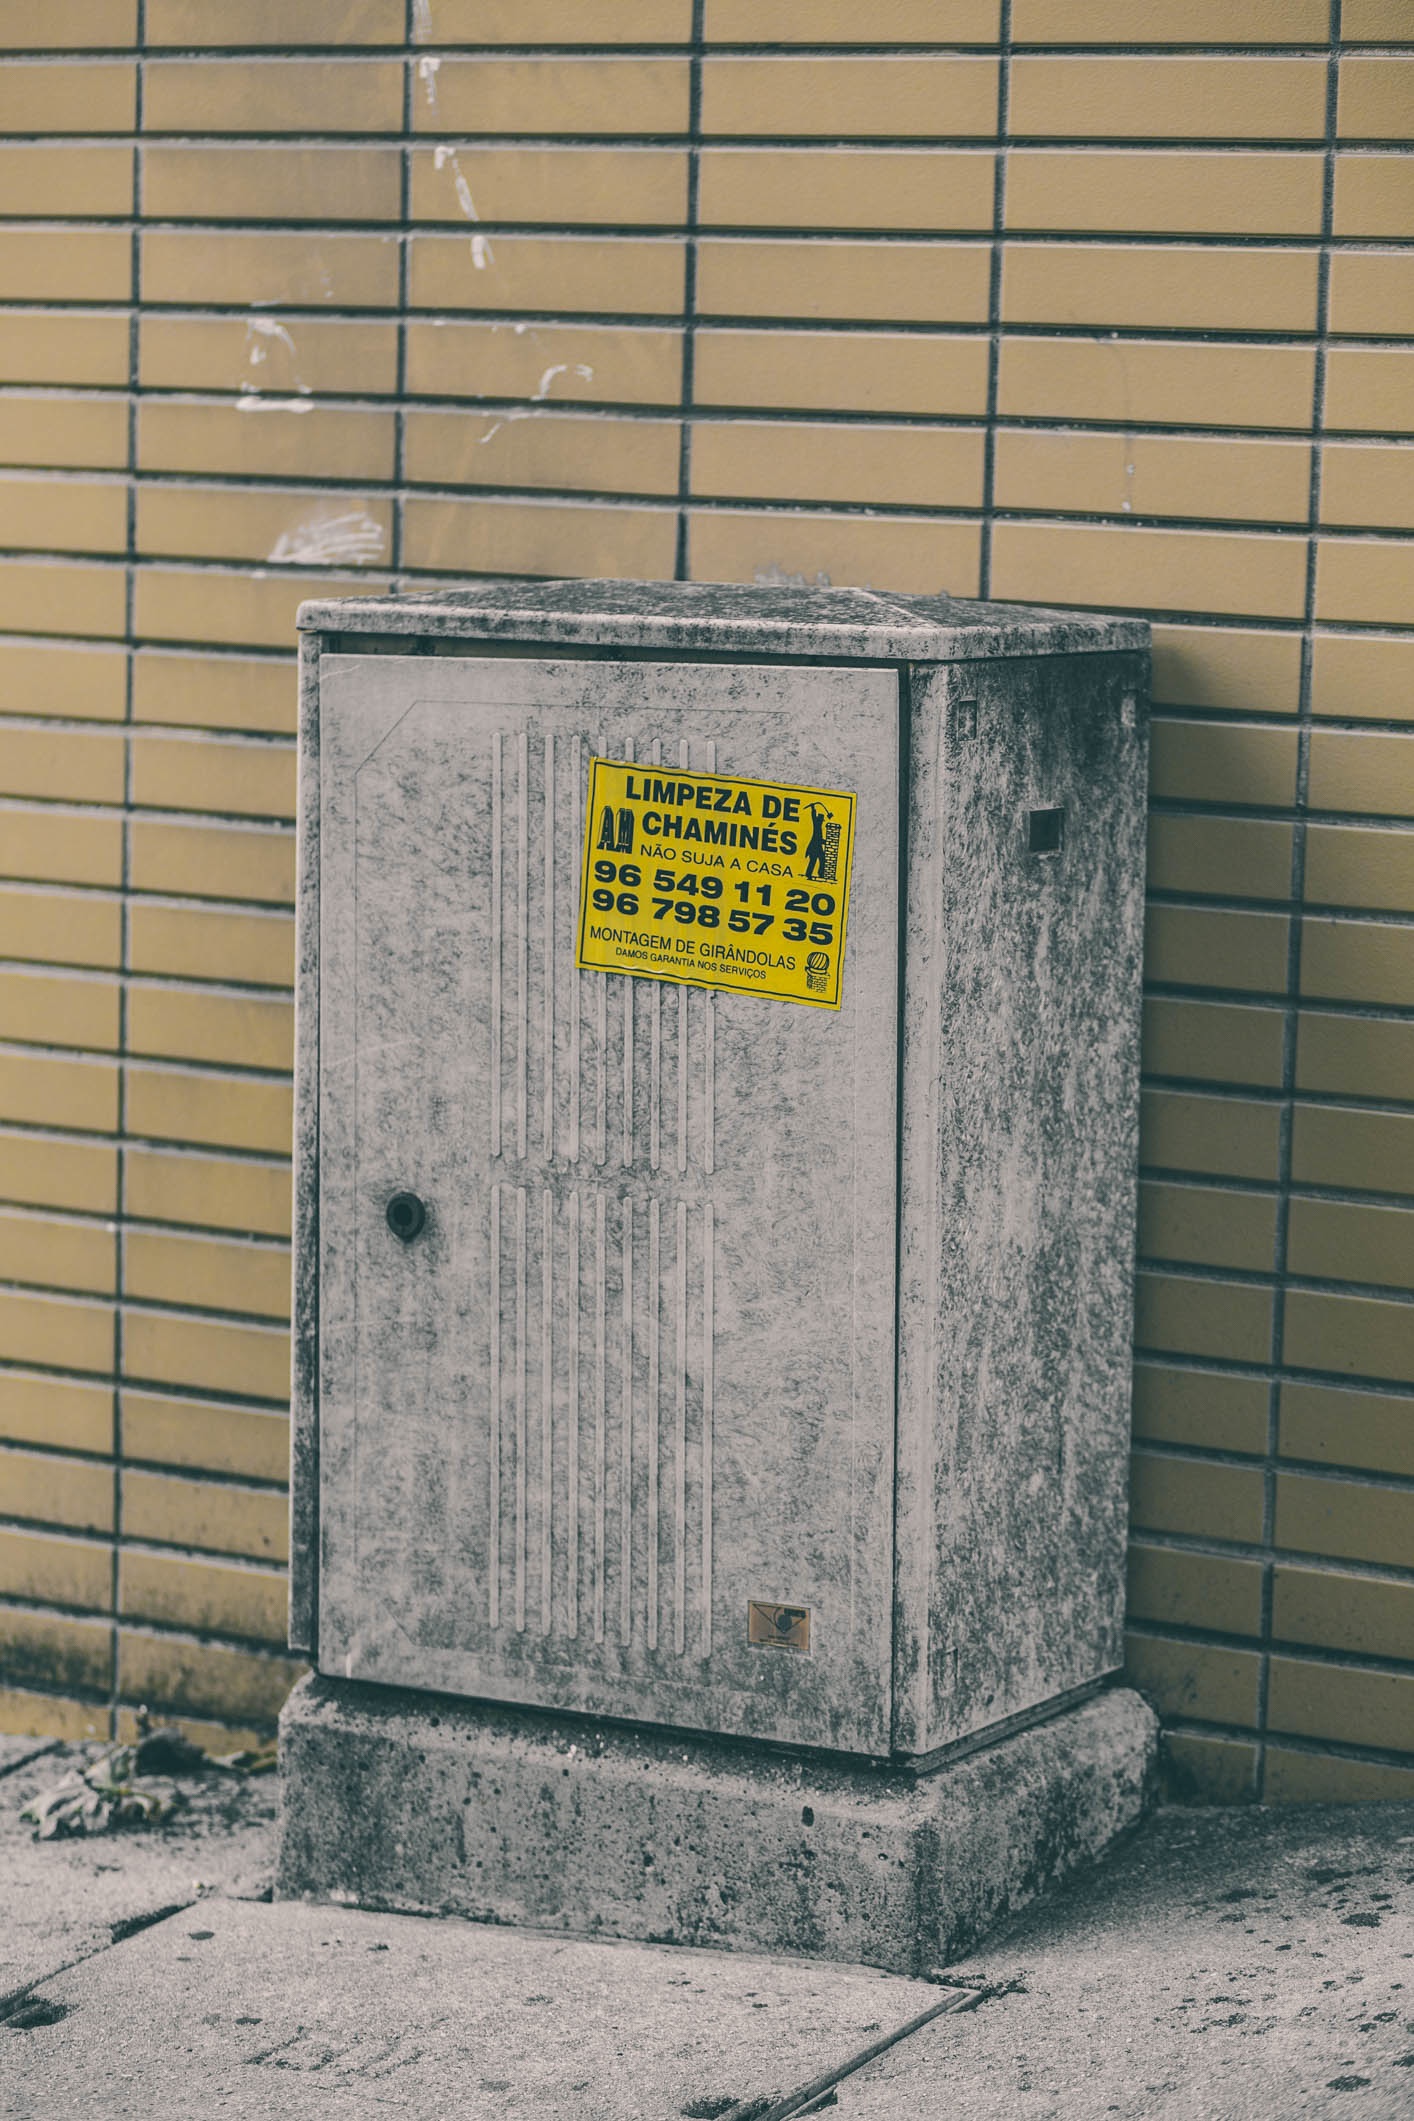
wall, window covering